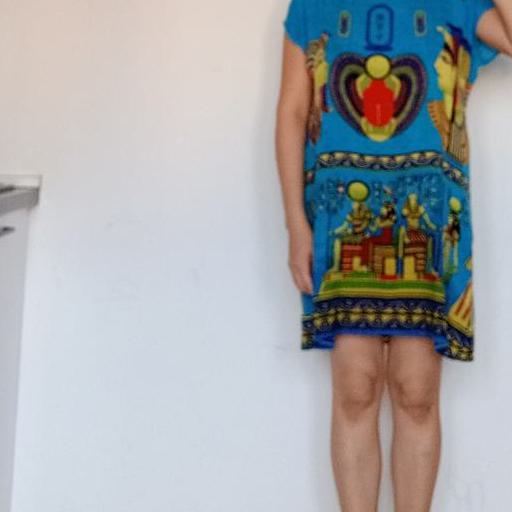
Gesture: no_gesture